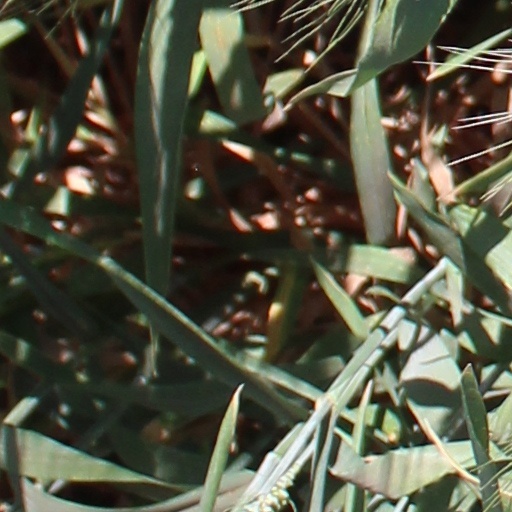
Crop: wheat